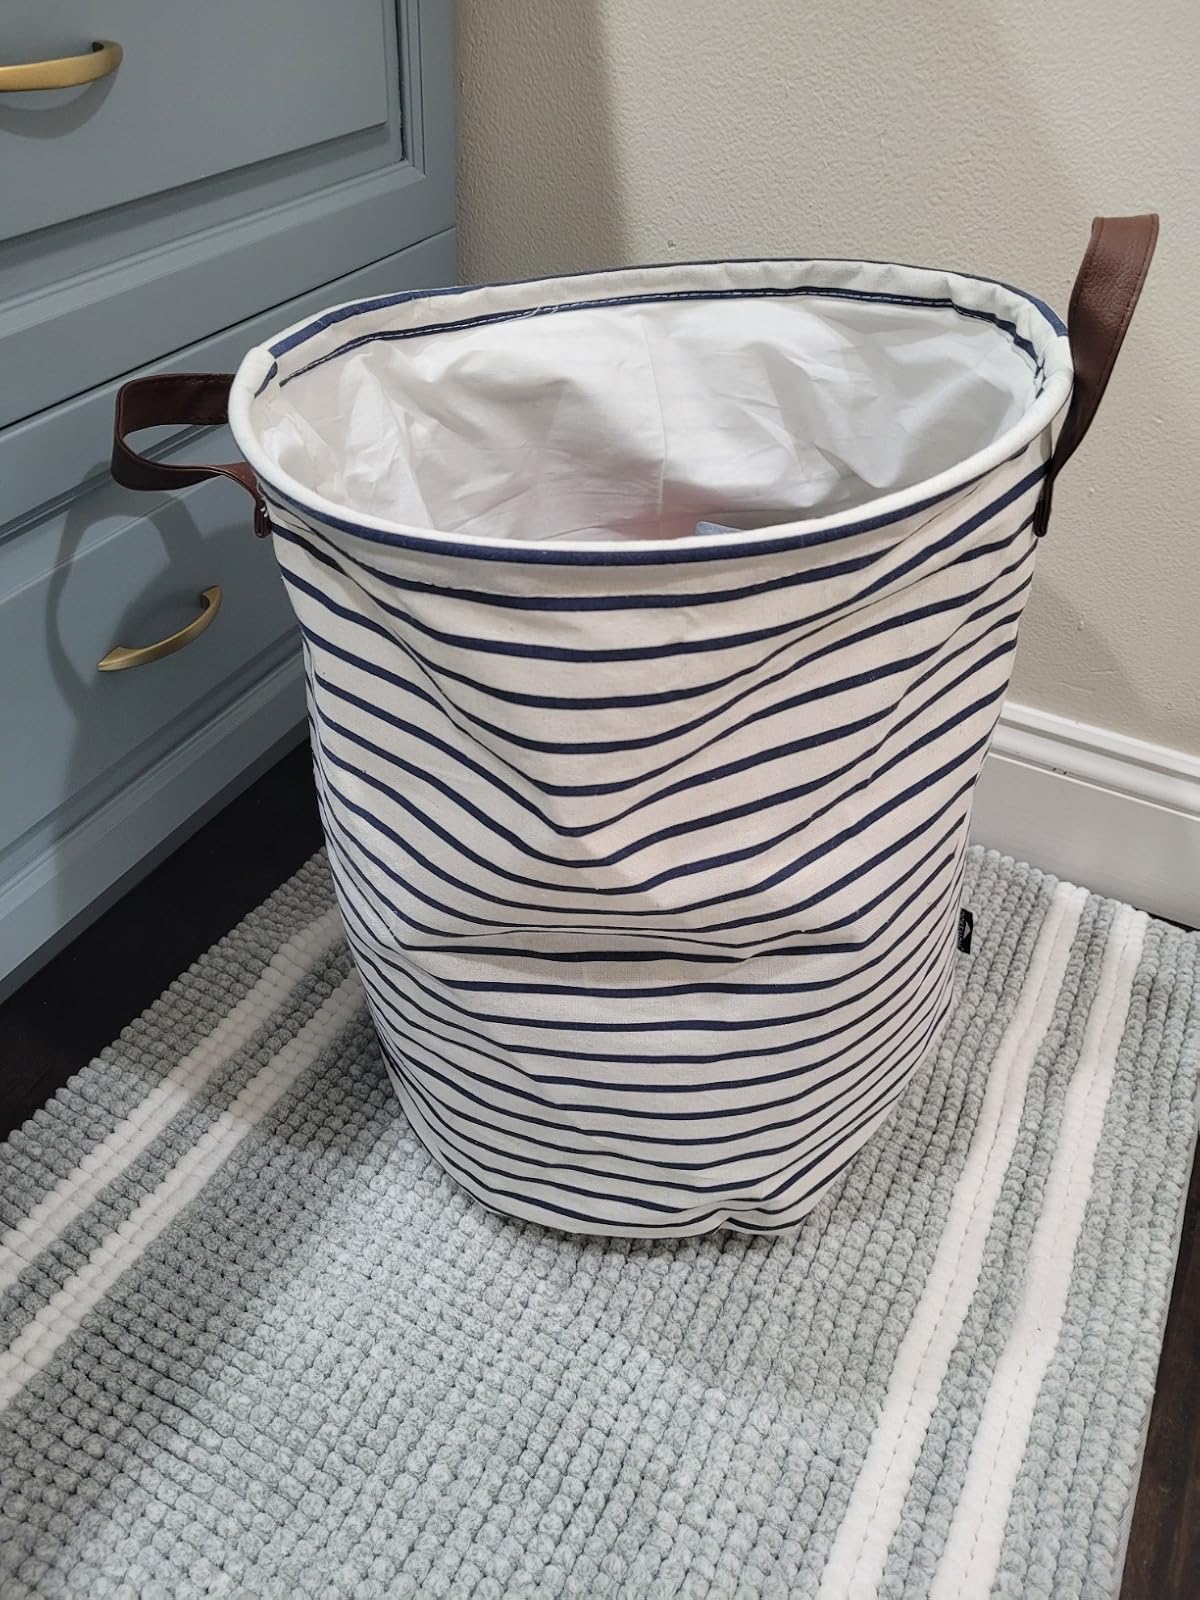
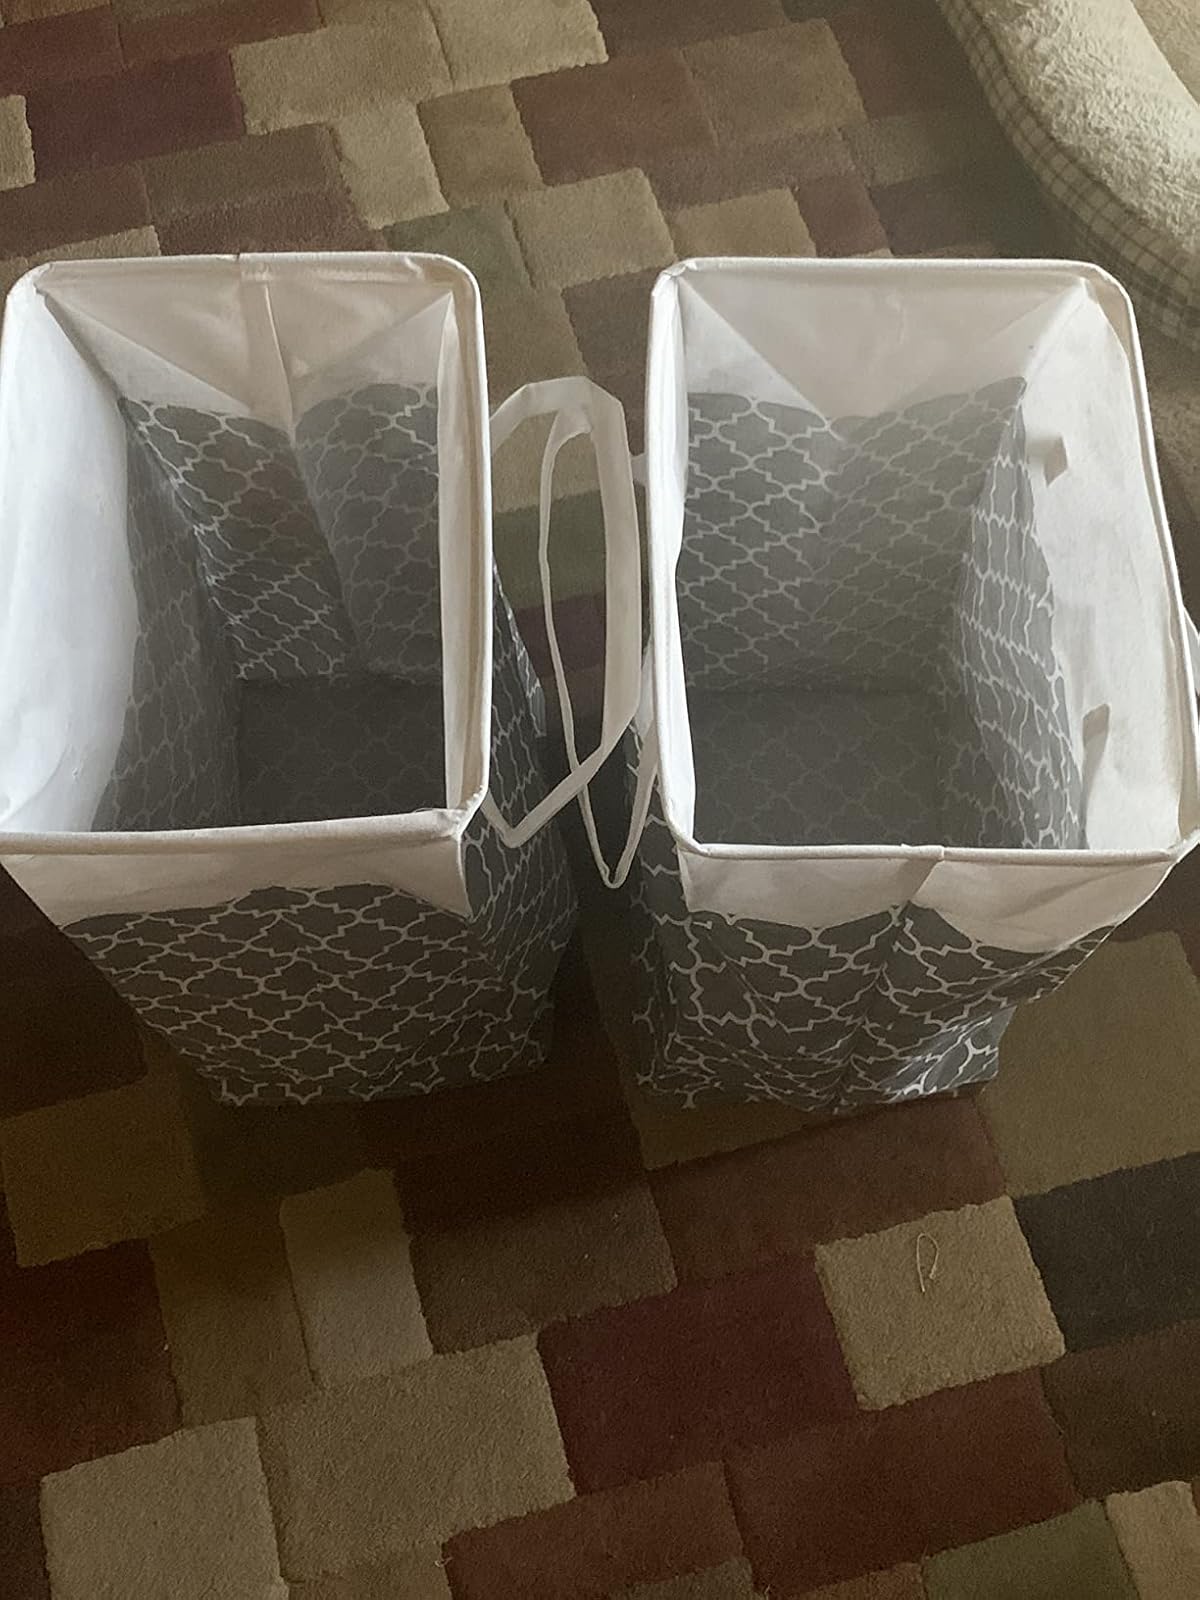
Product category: items_hamper
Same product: no